Antoine v. Washington

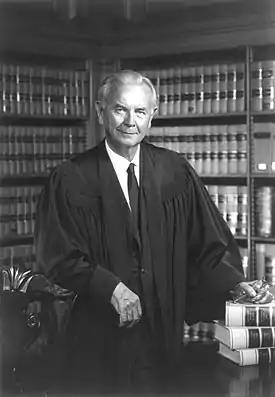
Justice Brennan, author of the majority opinion

The Antoines were represented by Mason D. Morisset of Seattle. Morisset first argued that treaties, laws, and agreements with Indian tribes must be construed in the tribe's favor, according to the Indian canon of construction. Second, when lands are set aside for Indians, the tribe retains hunting and fishing rights unless they are specifically removed, and when the text is silent, the hunting and fishing rights remain, citing "Menominee Tribe v. United States". Third, on reservation lands, the state has no authority to regulate hunting. Fourth, the 1891 agreement is covered by the Supremacy Clause because Congress enacted a federal statute relating to Indians, which is binding on the states.